Henry Mayer (cartoonist)

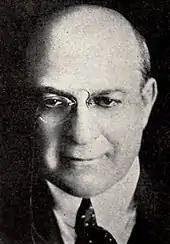
Henry Mayer, 1922

Henry Mayer (18 July 1868 – 27 September 1954), often seen as Hy Mayer in signatures, using the traditional abbreviation for Henry, was a German-American editorial cartoonist, comic artist, children's book illustrator and animator.